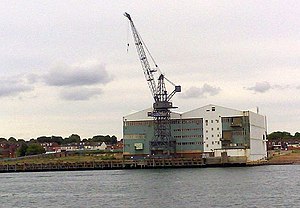
John I. Thornycroft & Company / Historie / Værftet i Woolston
Vosper Thornycrofts værft i Woolston, med store haller bygget omkring 1970. Produktionen sluttede i Woolston i 2004.
John I. Thornycroft & Company Limited, normalt omtalt som Thornycroft, var et britisk skibsbygningsfirma, grundlagt af John Isaac Thornycroft i Chiswick i 1866. Firmaet flyttede senere til Woolston ved Southampton og i 1966 fusionerede det med Vosper & Company. Det nye firma kom til at hedde Vosper Thornycroft. Mellem 2002 og 2010 overtog firmaet et antal internationale og USA-basered forsvars- og servicevirksomheder og ændrede navn til VT Group. I 2010 blev virksomheden overtaget af Babcock International, som beholdt aktiviteterne uden for USA, men solgte de USA-baserede aktiviteter til en investeringsfond under Jordan Company, der videreførte dem under navnet VT Group.